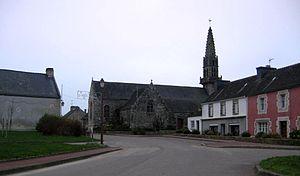
Leuhan [løɑ̃] est une commune du département du Finistère, dans la région Bretagne, en France.